Los Campitos Reservoir

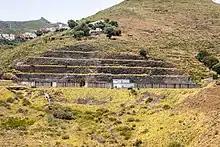
The tank seen from the reservoir dam

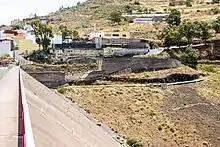
The pipeline can be seen running through the lowered spillover wall

In 2002–04 the reservoir was remodeled at a cost of €5.8 million. A tank with an area of and a height of , capable of holding 77,000 cubic metres of water, was constructed next to the basin. The basin itself was remodeled, to cover a cubic hectometer with the maximum height of water reduced to . A pressurised pipeline was also constructed from the base of the reservoir to La Laguna, with a length of and a diameter of , along with a pumping station.